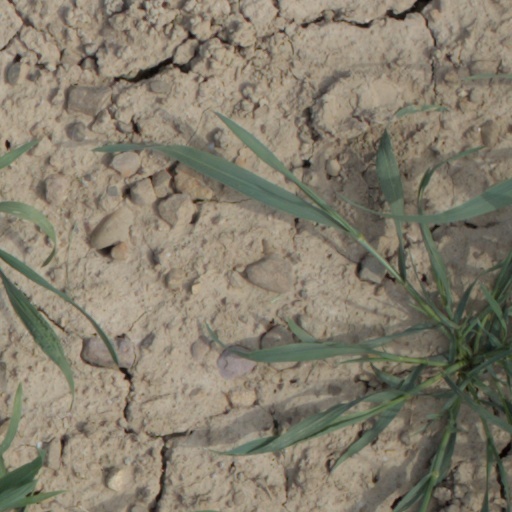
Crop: wheat